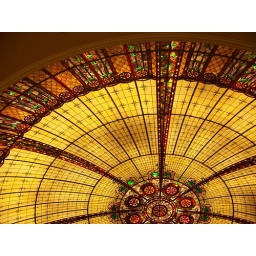
Stained glass window in the Paris.